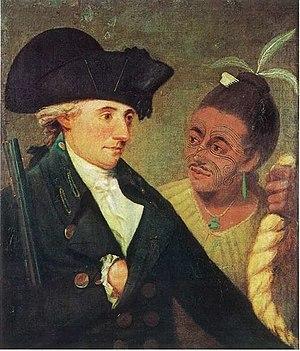
Portrait du Capitaine Clerke dans la Government House, à Wellington, en Nouvelle Zélande , par Nathaniel Dance, en 1776 Čeština: Portrét kapitána Charlese Clerka ve vládní budově, Wellington, Nový Zéland, obraz od Nathaniela Dance-Hollanda, 1776.
Les Maoris de Nouvelle-Zélande sont des populations polynésiennes autochtones de Nouvelle-Zélande. Ils s'y seraient installés par vagues successives à partir du VIIIᵉ siècle. Ils sont aujourd'hui plus de 740 000, soit environ 15 % de la population néo-zélandaise, auxquels il faut ajouter une diaspora de plus de 140 000 personnes dont une grande majorité vit en Australie.
Charles Clerke, né en 1741 et mort en 1779, est un navigateur britannique, qui participa aux trois expéditions dans le Pacifique du capitaine James Cook. Lors de la troisième expédition, il commanda le Discovery.